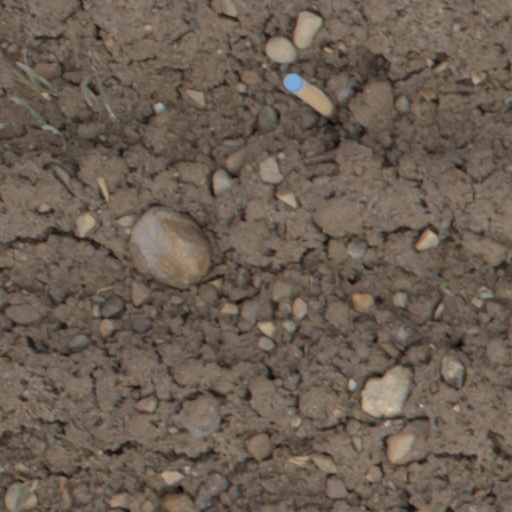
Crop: wheat